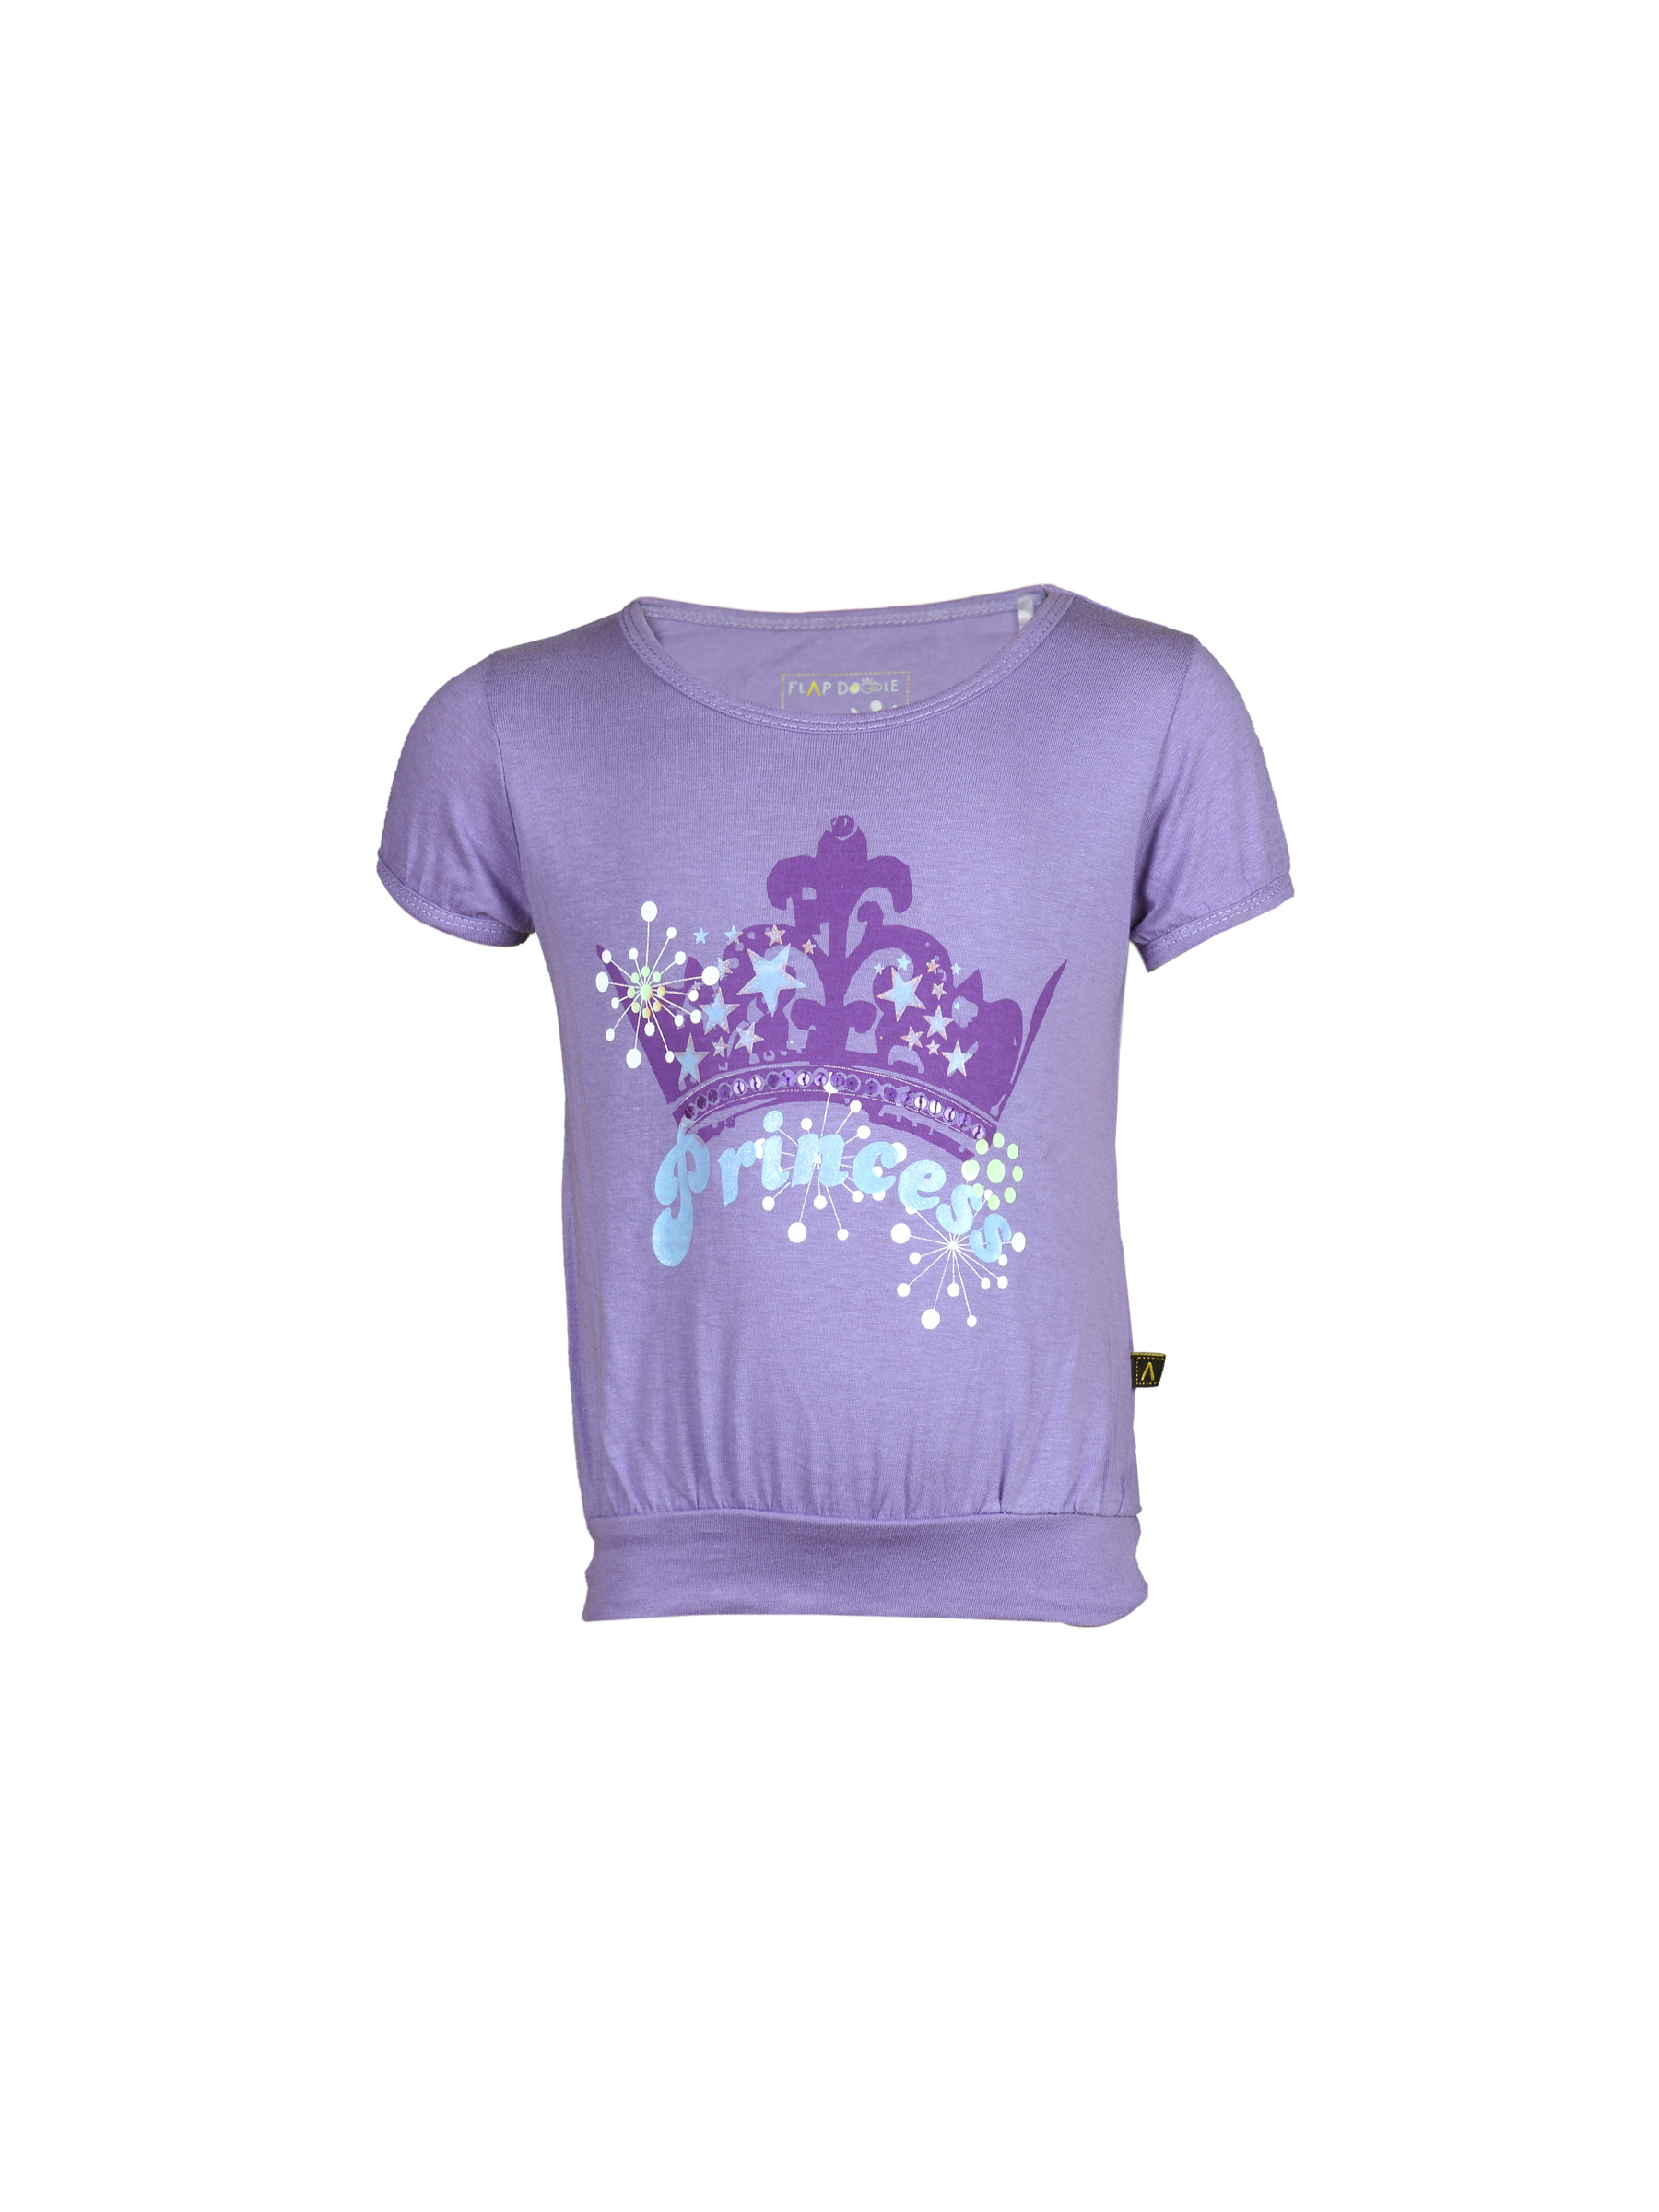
Doodle Girls's Princess Purple Teen Top
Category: Apparel / Topwear / Tshirts
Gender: Girls
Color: Purple
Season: Fall 2011
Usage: Casual